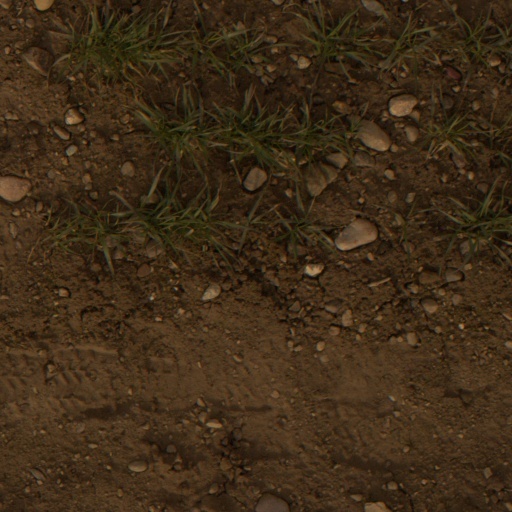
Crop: wheat